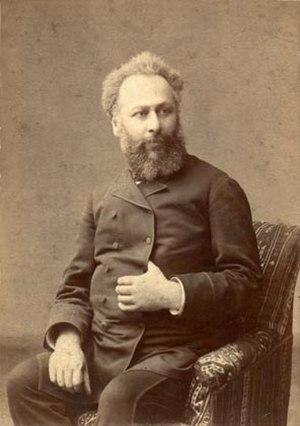
Alexandre Roinachvili est un photographe géorgien.